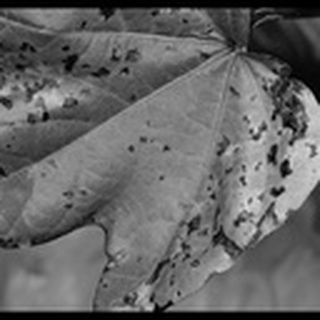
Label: cotton_target_spot